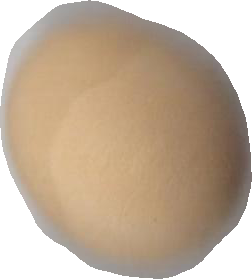
Variety: Grobogan